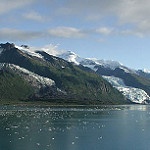
Label: glacier